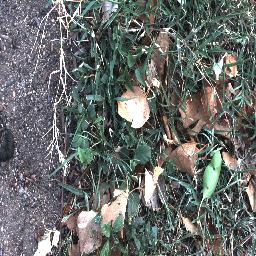
Label: negative